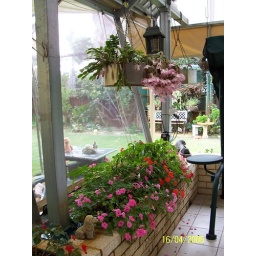
A view of our patio with zygos in hanging basket and imptaiens in flower bed below